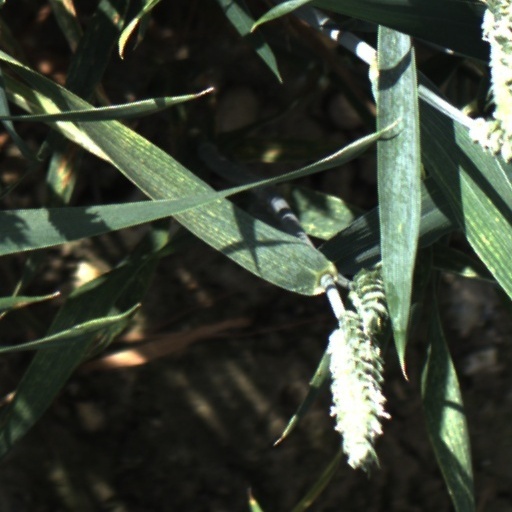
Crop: wheat